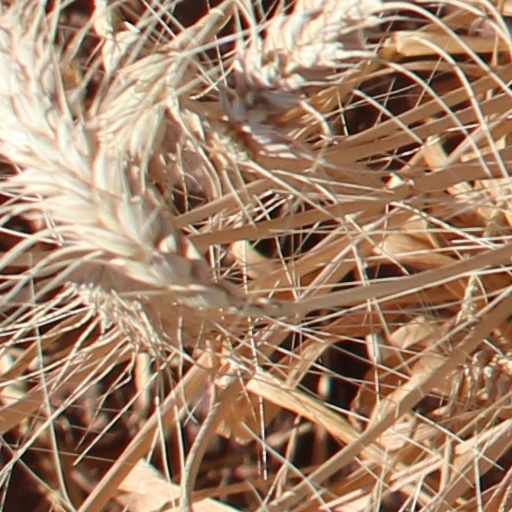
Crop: wheat